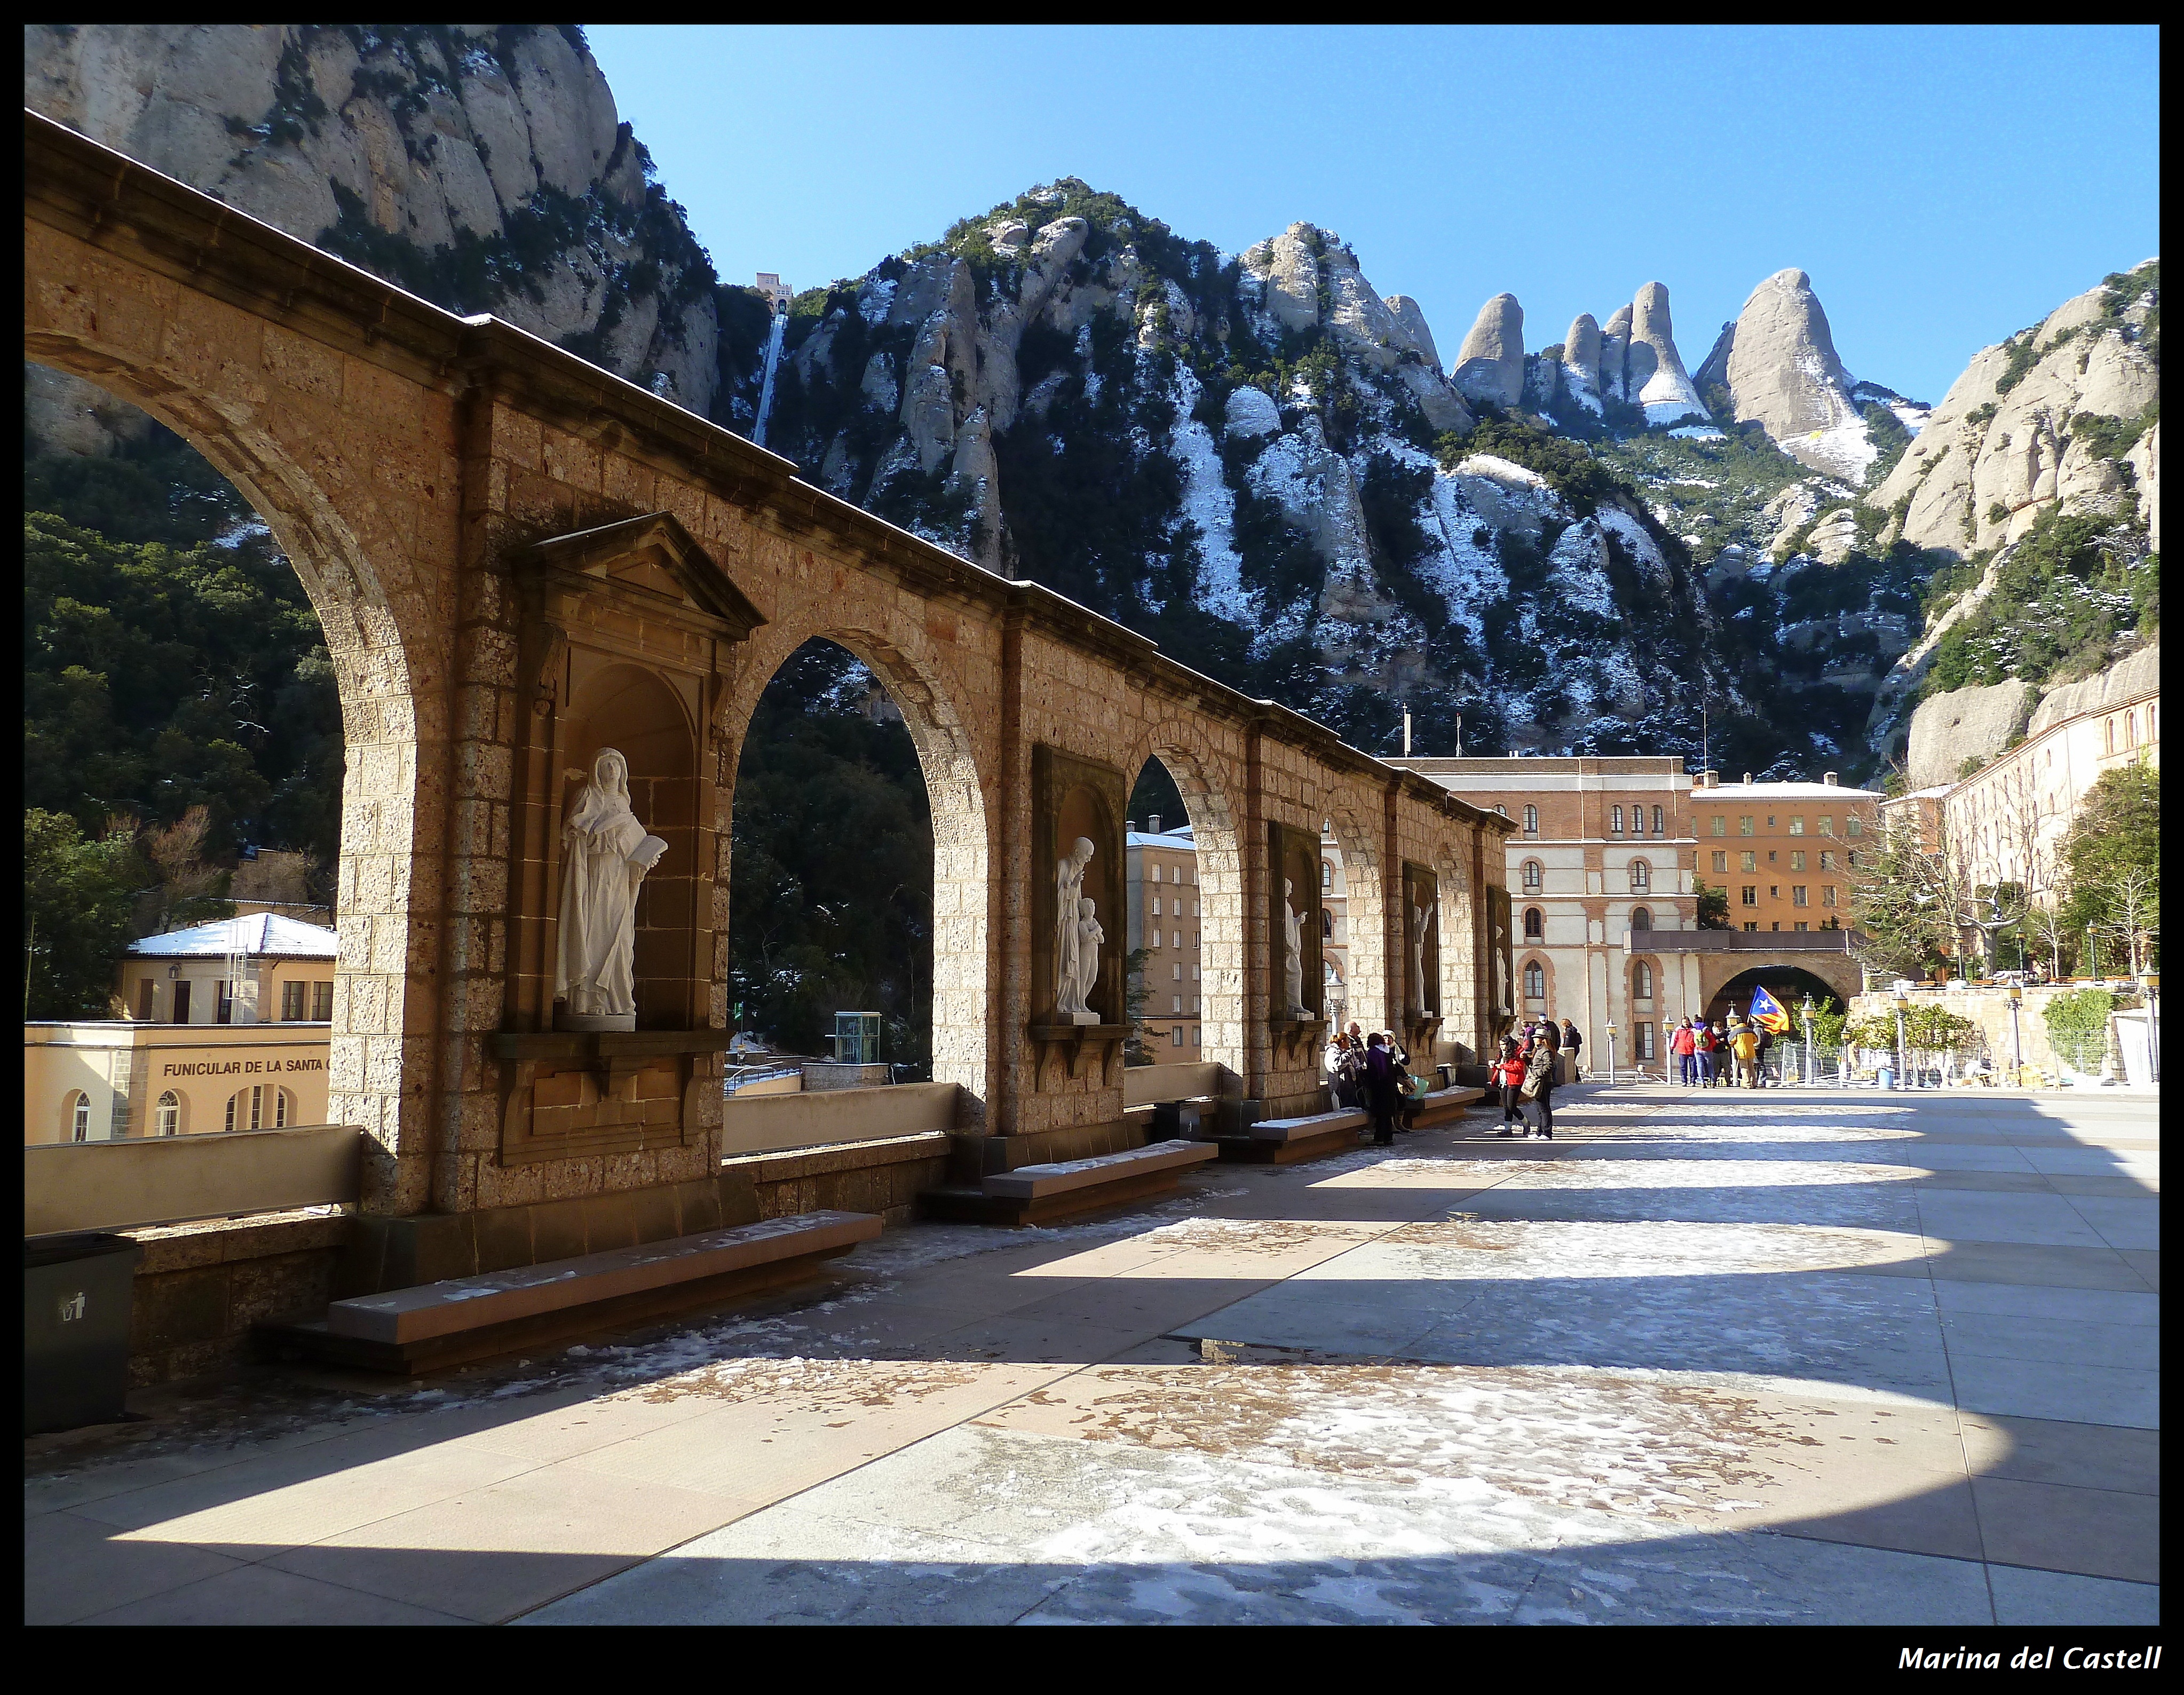
landscape, snow, cold, winter, architecture, town, view, arch, natural, park, landmark, tourism, hiver, neige, monastery, catalunya, catalonia, parc, nieve, neve, frio, invierno, abada, abbey, estate, parque, interesting, kalt, schnee, froid, inverno, hivern, parco, wonderful, montserrat, nacional, freddo, neu, bages, abbaye, abbazia, monestir, nazionale, abtei, naturschutzpark